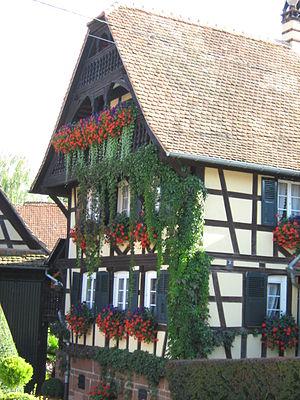
maison à colombage à Alteckendorf